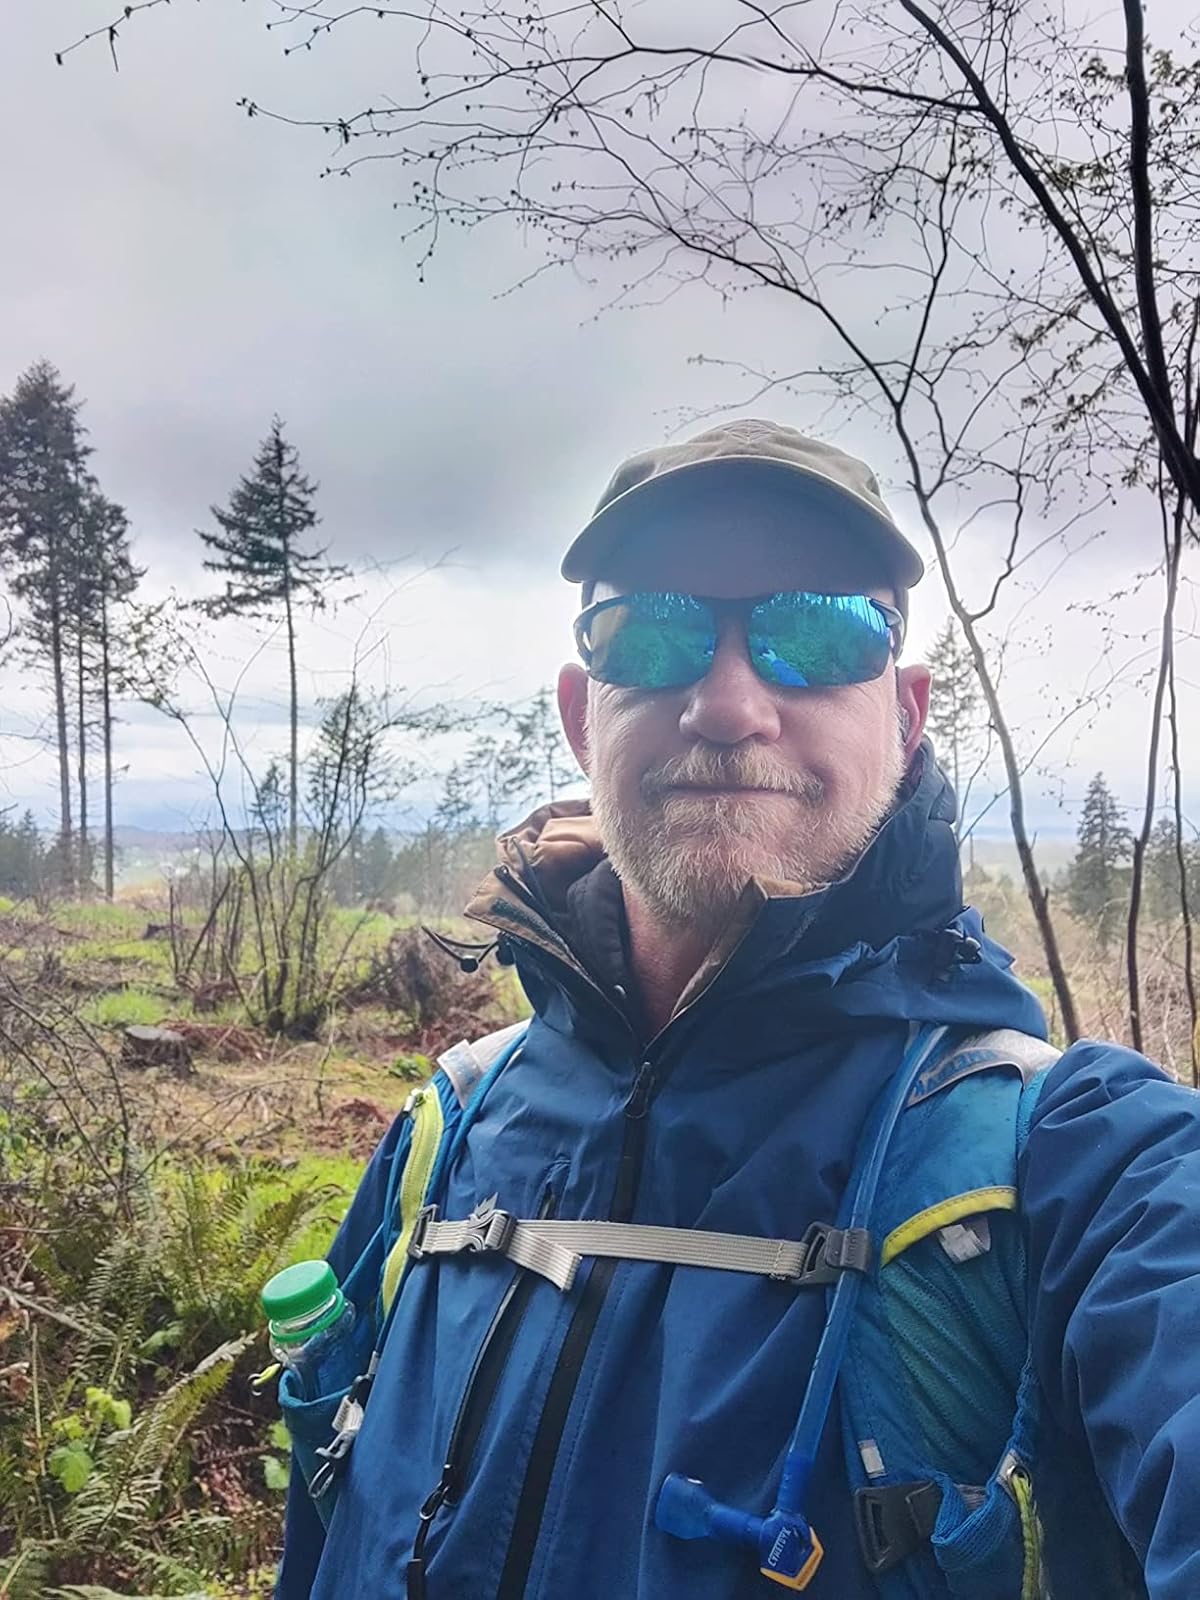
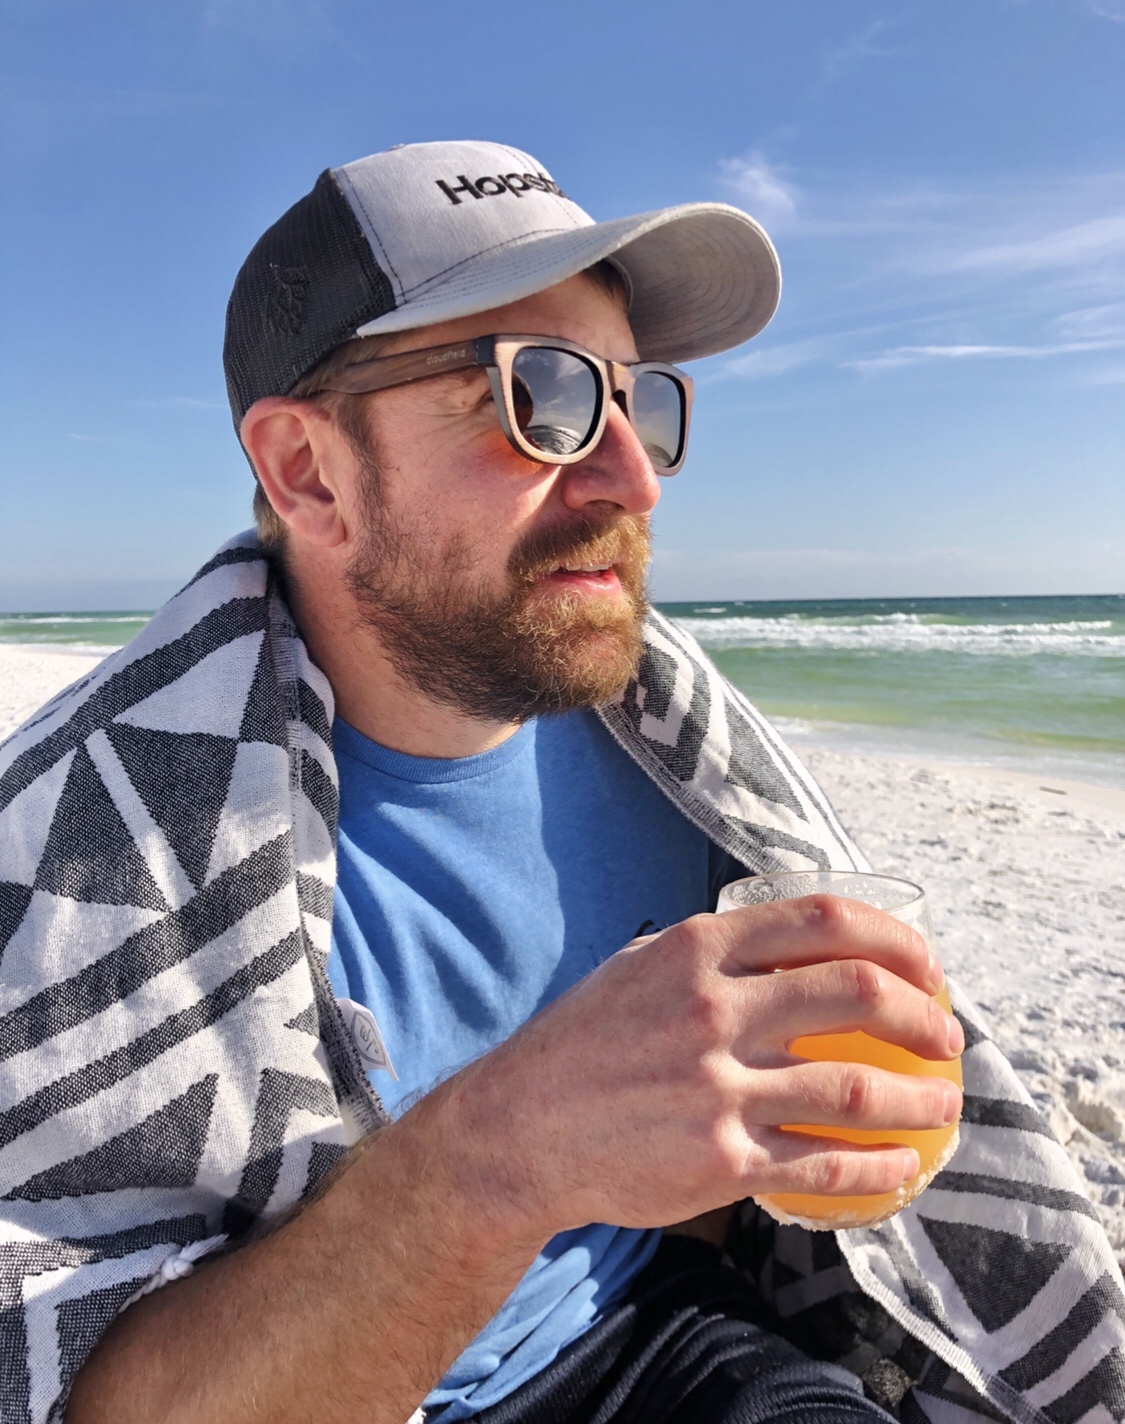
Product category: accessories_sunglasses
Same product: no